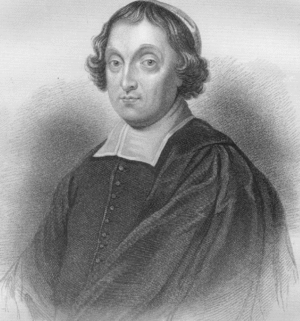
L'Église catholique en Écosse, désigne l'organisme institutionnel et sa communauté locale ayant pour religion le catholicisme en Écosse.
La Réforme écossaise fait référence à la rupture officielle du royaume d'Écosse avec l'Église catholique romaine en 1560, et aux événements qui lui furent associés. Elle faisait partie d'un mouvement plus vaste, la Réforme protestante européenne. Dans le cas de l'Écosse, elle aboutit, du point de vue religieux, à l'établissement d'une église conforme aux thèses calvinistes, et, du point de vue politique, au triomphe dans ce pays de l'influence de l'Angleterre sur celle de la France.